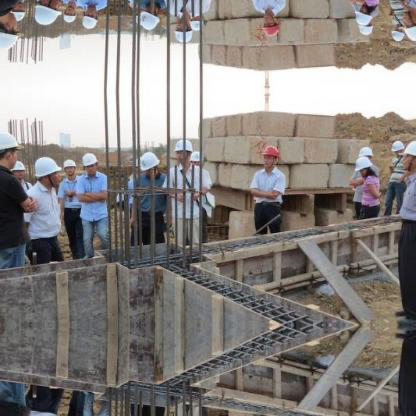
Objects in the image:
label: helmet
label: helmet
label: helmet
label: helmet
label: helmet
label: helmet
label: helmet
label: helmet
label: helmet
label: helmet
label: helmet
label: helmet
label: helmet
label: helmet
label: helmet
label: helmet
label: helmet
label: helmet
label: helmet
label: helmet
label: helmet
label: helmet
label: helmet
label: helmet
label: helmet
label: helmet